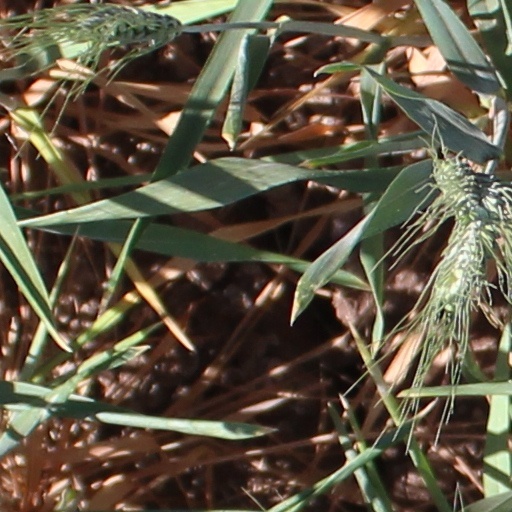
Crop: wheat